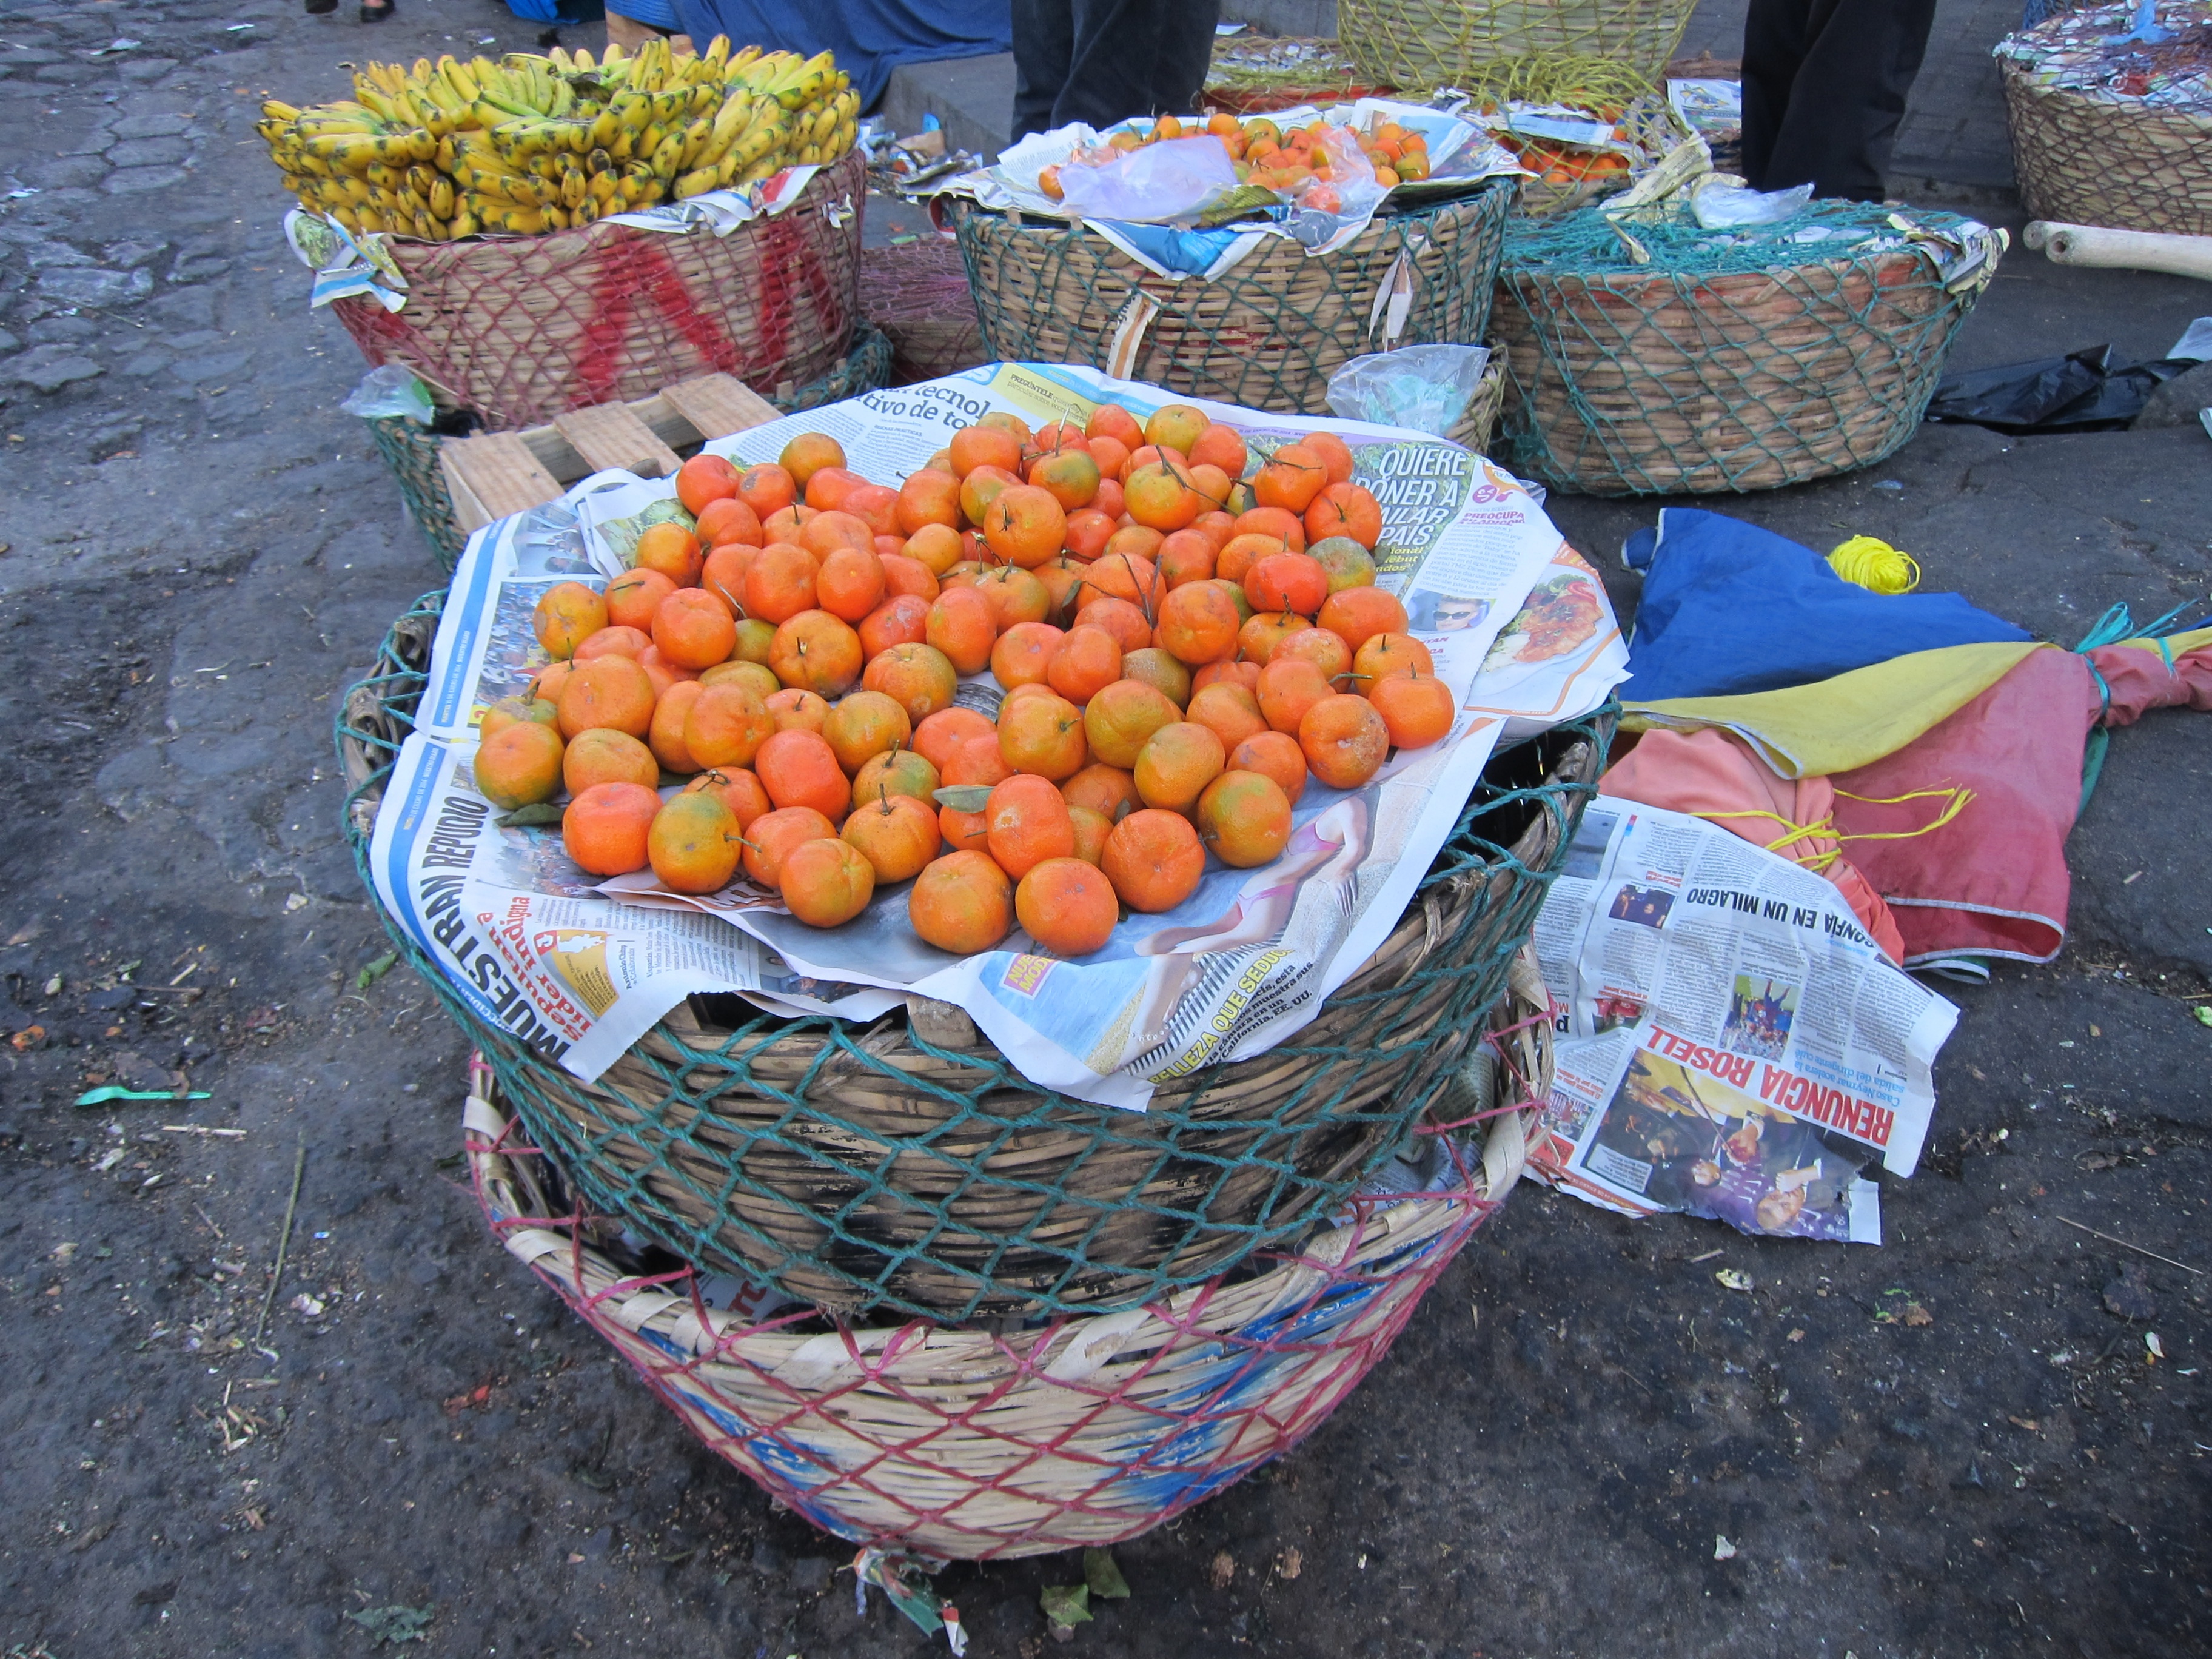
plant, fruit, flower, city, orange, food, vendor, produce, market, marketplace, public space, citrus, guatemala, naranjas, human settlement